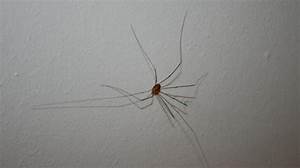
Label: spider